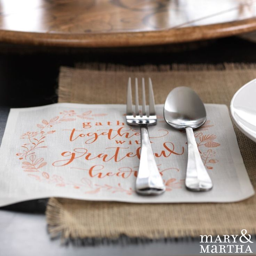
thanksgiving is just around the corner !